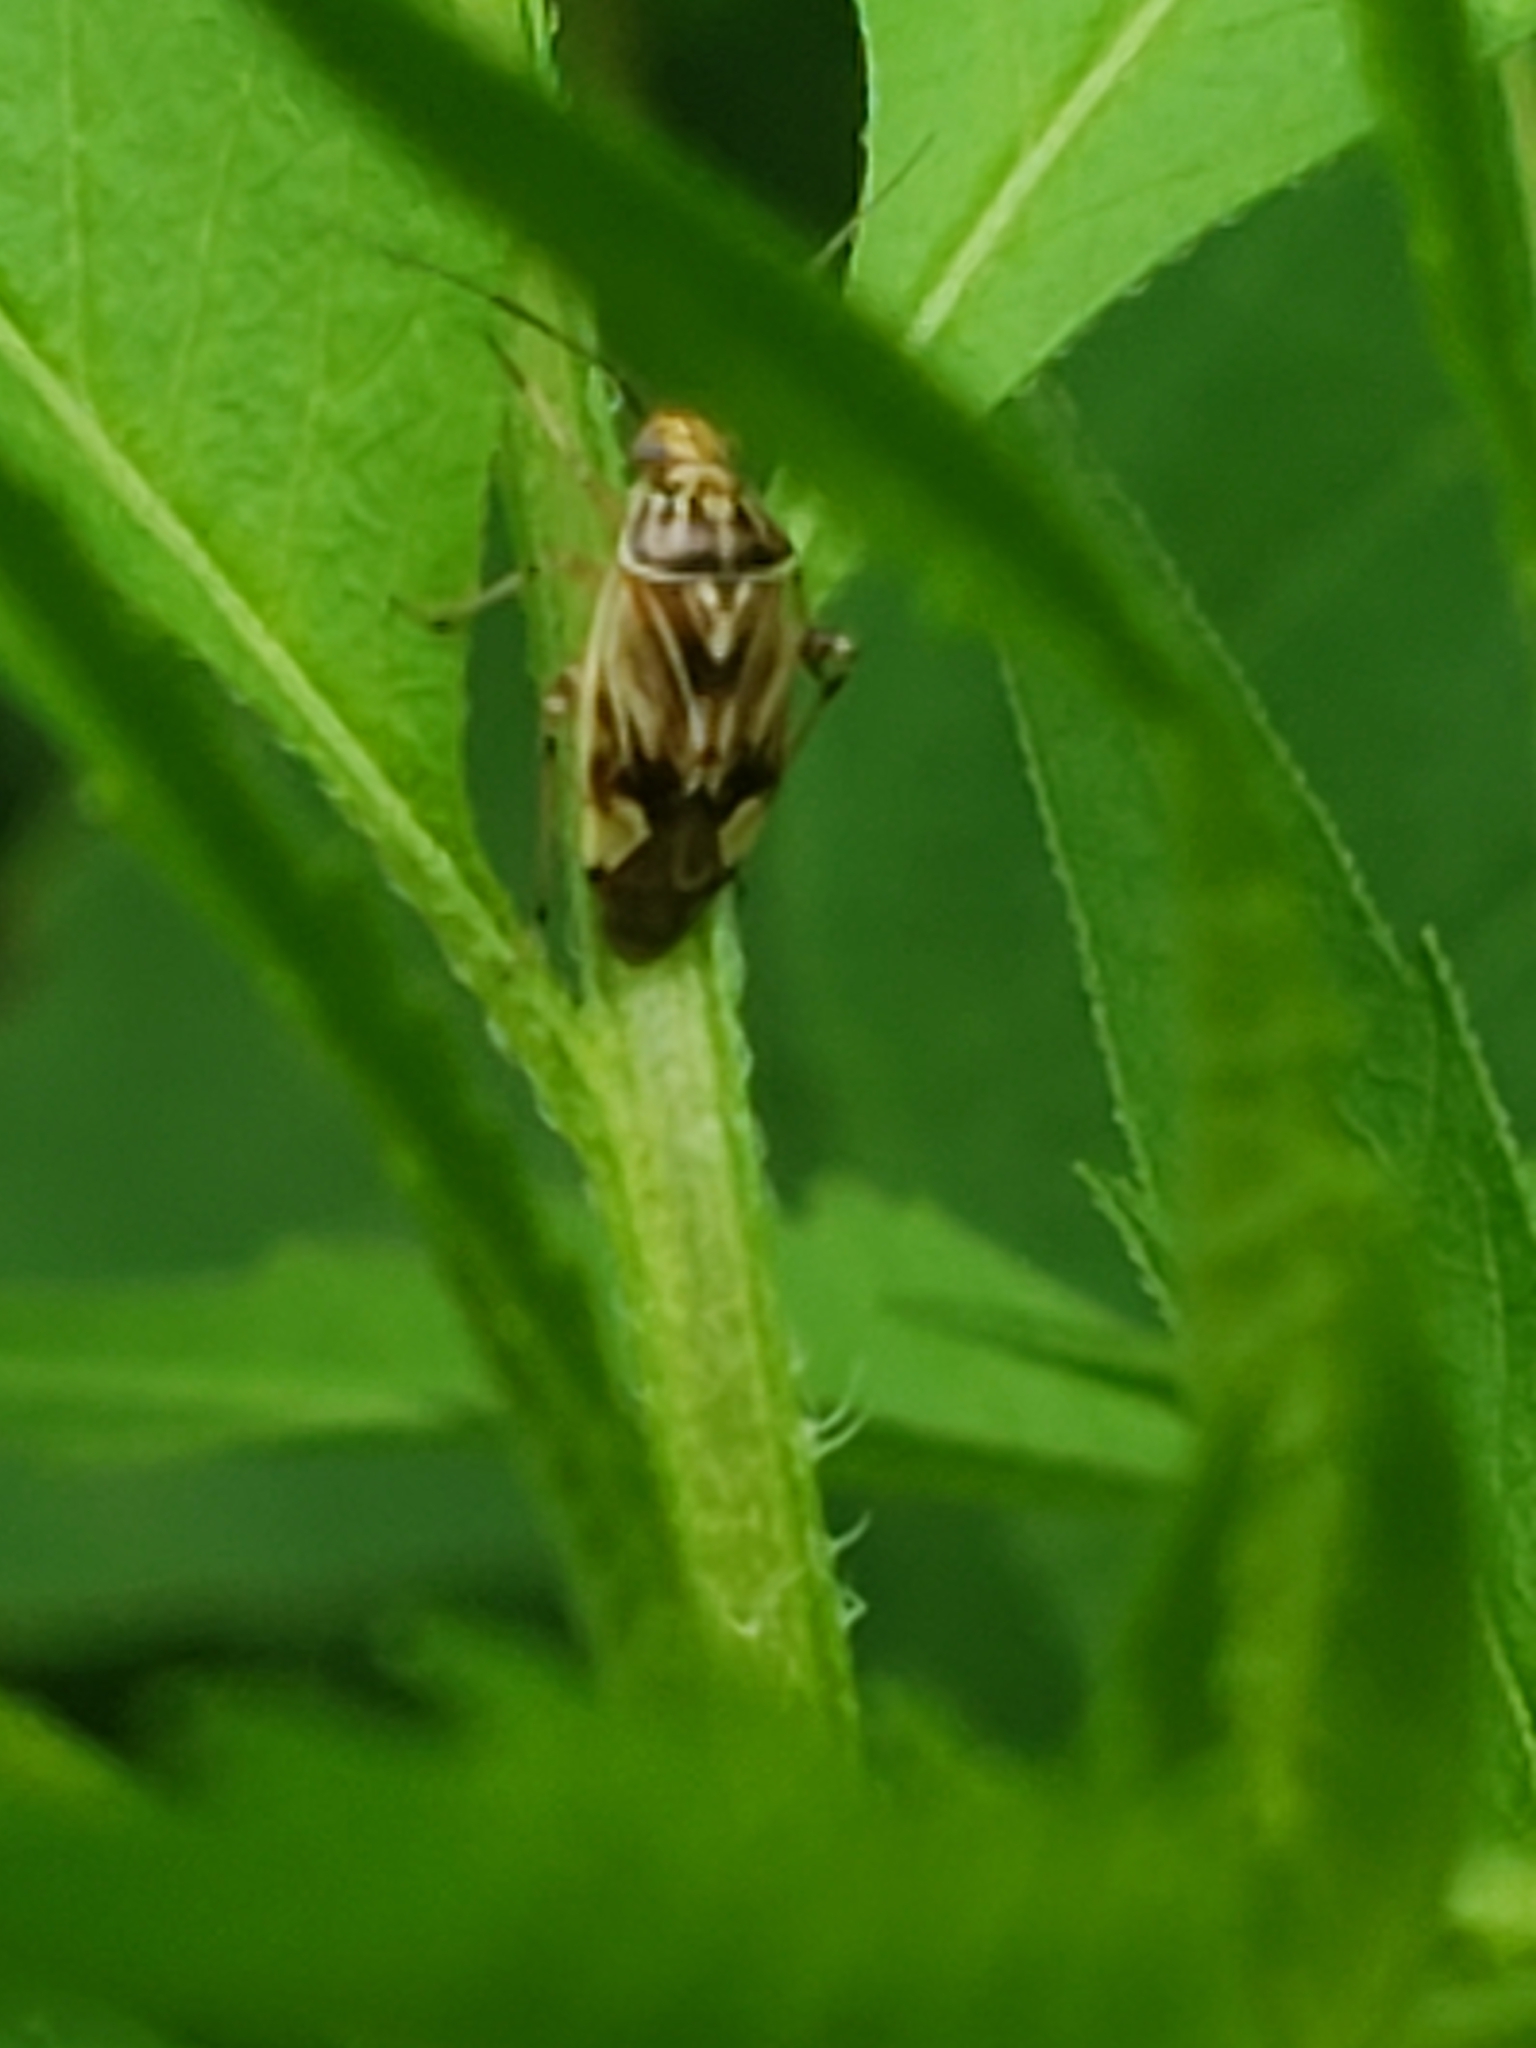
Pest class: lygus_bug